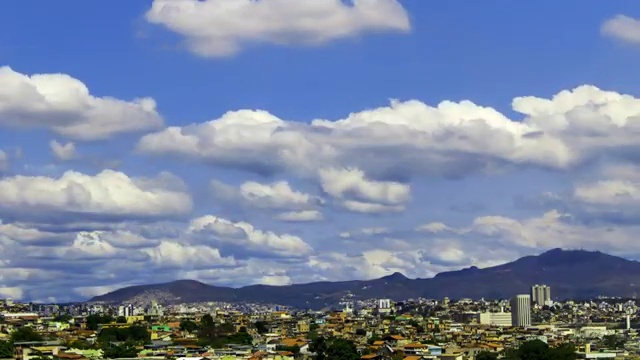
Fire: no
Smoke: no